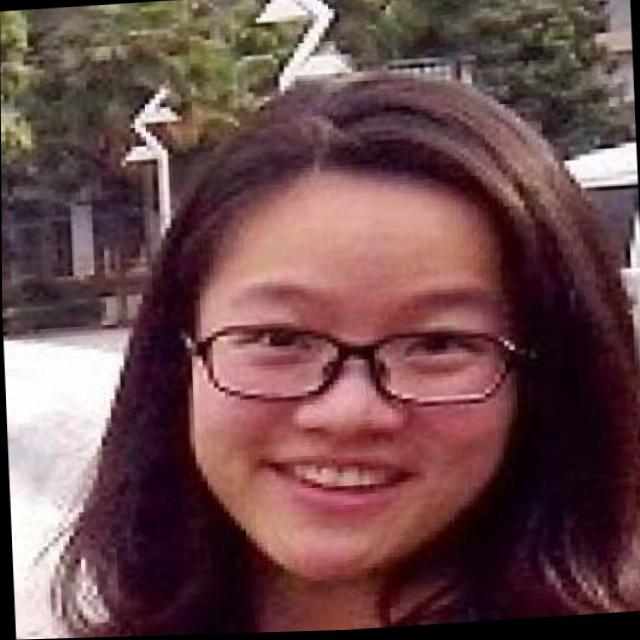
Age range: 21-44